Mackie International

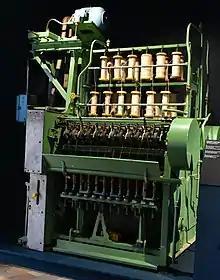
<a href="https%3A//www.industriemuseum.be/nl/collectie-item/spinmachine-of-natte-continu-n-fs-9758">Spinning machine for flax by James Mackie & Sons

Mackie International (originally known as James Mackie & Sons) was a textile machinery engineering plant and foundry in Northern Ireland until 1999. At its height, James Mackie & Sons was one of the largest employers in Belfast. “Mackie's”, as they were known locally, were a major supplier of munitions during World War II.